Zelia

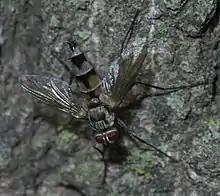

Zelia is a genus of flies in the family Tachinidae. Species in this genus occur exclusively in the Americas.